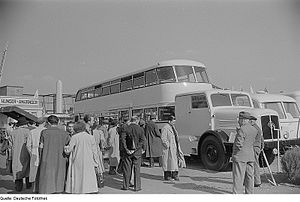
Dobbeltdækkerbus / Sættevognsbusser
Den i 1952 på Leipzigmessen præsenterede dobbeltdækkersættevognsbus var fra 1953 i tjeneste i Østberlin
En dobbeltdækkerbus er en bus, som er udstyret med to etager til befordring af passagerer. Busser, som ikke er dobbeltdækkere, kaldes for at adskille dem enkeltdækkere eller lavdækkere.